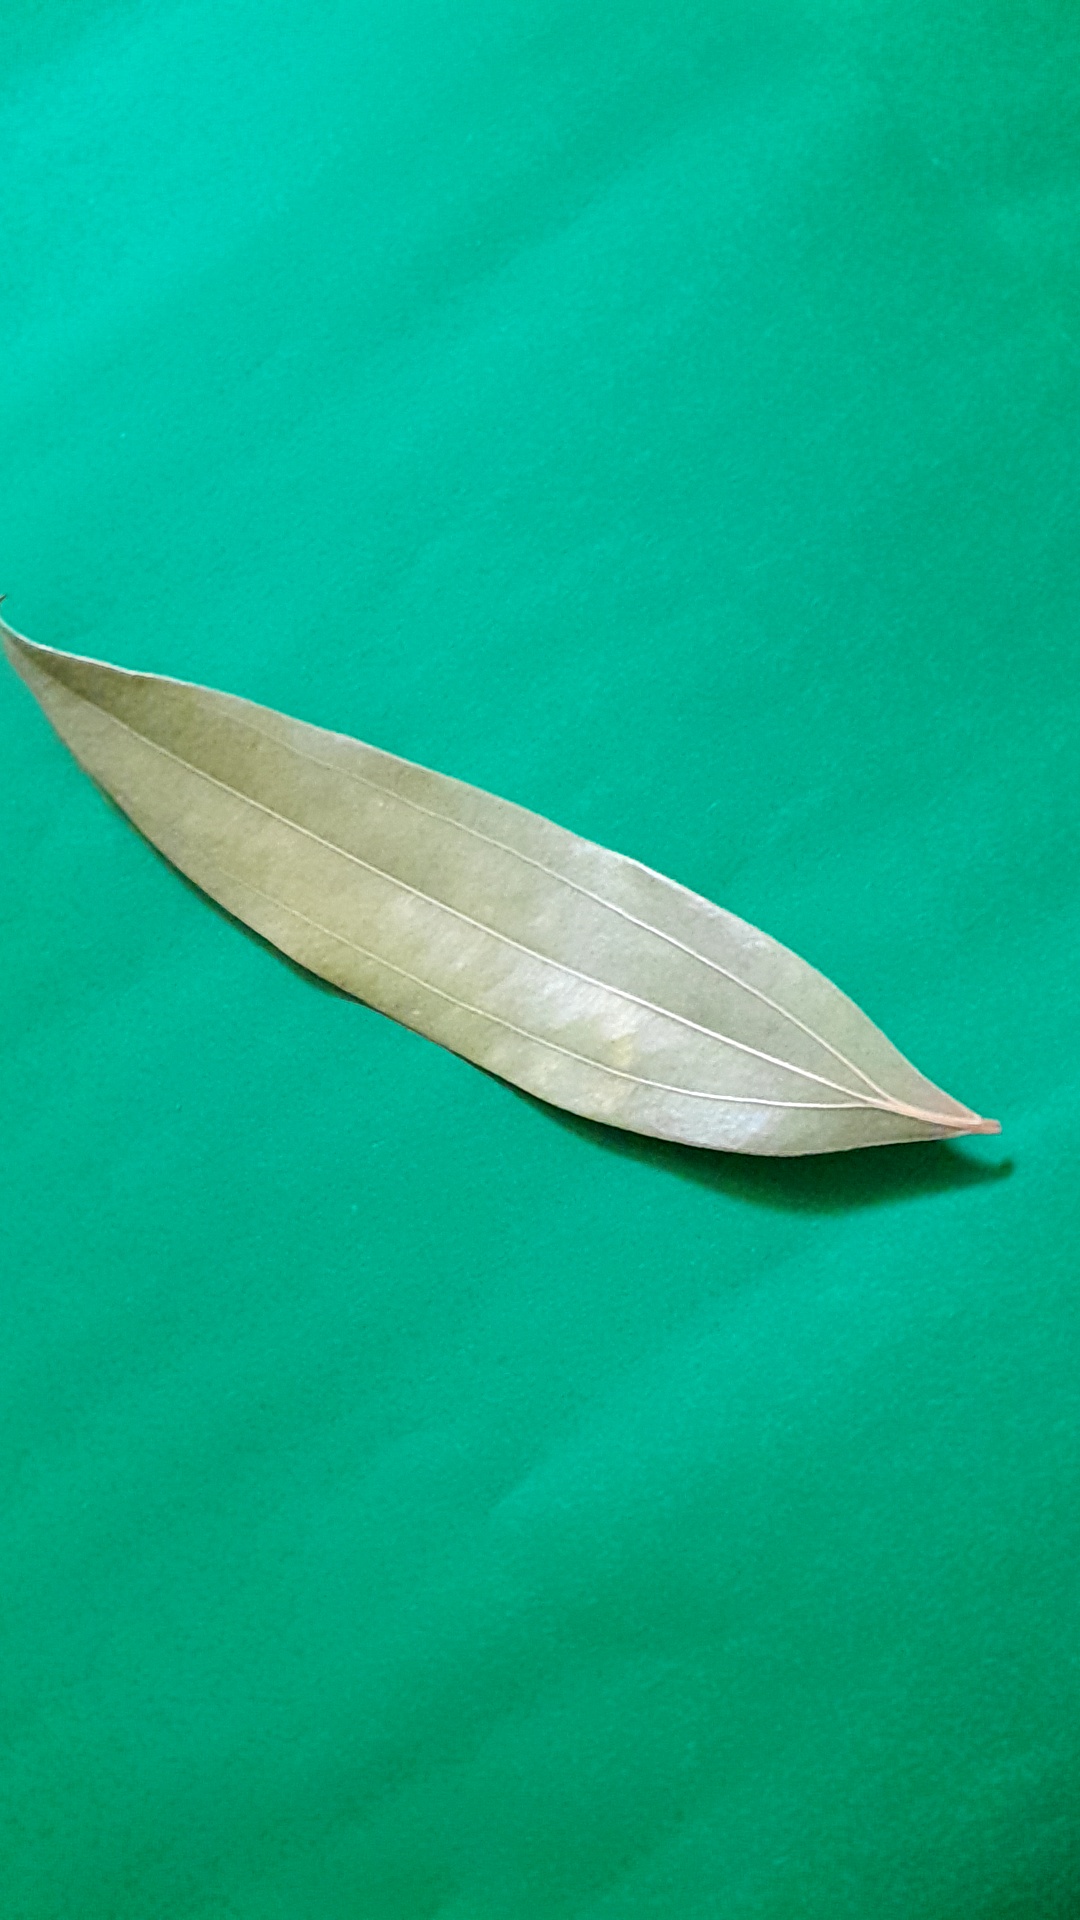
Label: Dry Leaf